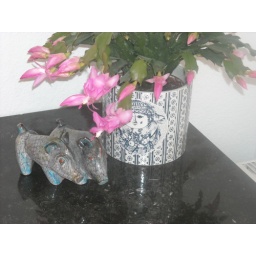
Wiinblad flower pot and pigs by Karlsruhe MajolikaWiinblad Blumentopf und Schweinchen von Majolika Karlsruhe